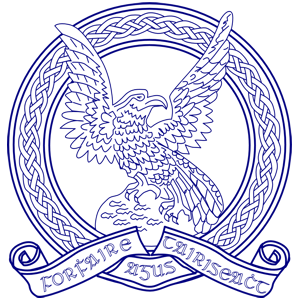
L'aérodrome Casement est une base aérienne militaire située au sud-ouest de Dublin, en Irlande, à la sortie de la route nationale N7. Il s'agit du siège et du seul aérodrome de l'Irish Air Corps et est également utilisé à d'autres fins gouvernementales.